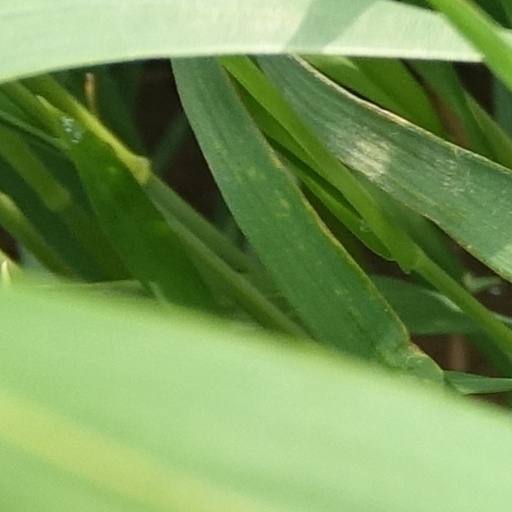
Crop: wheat